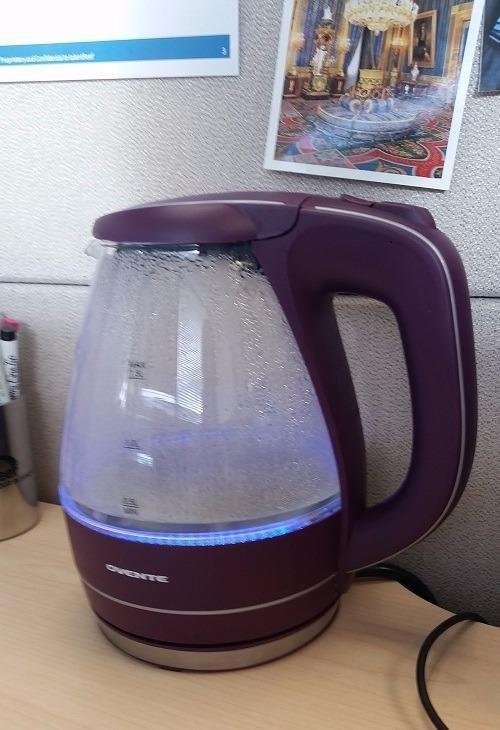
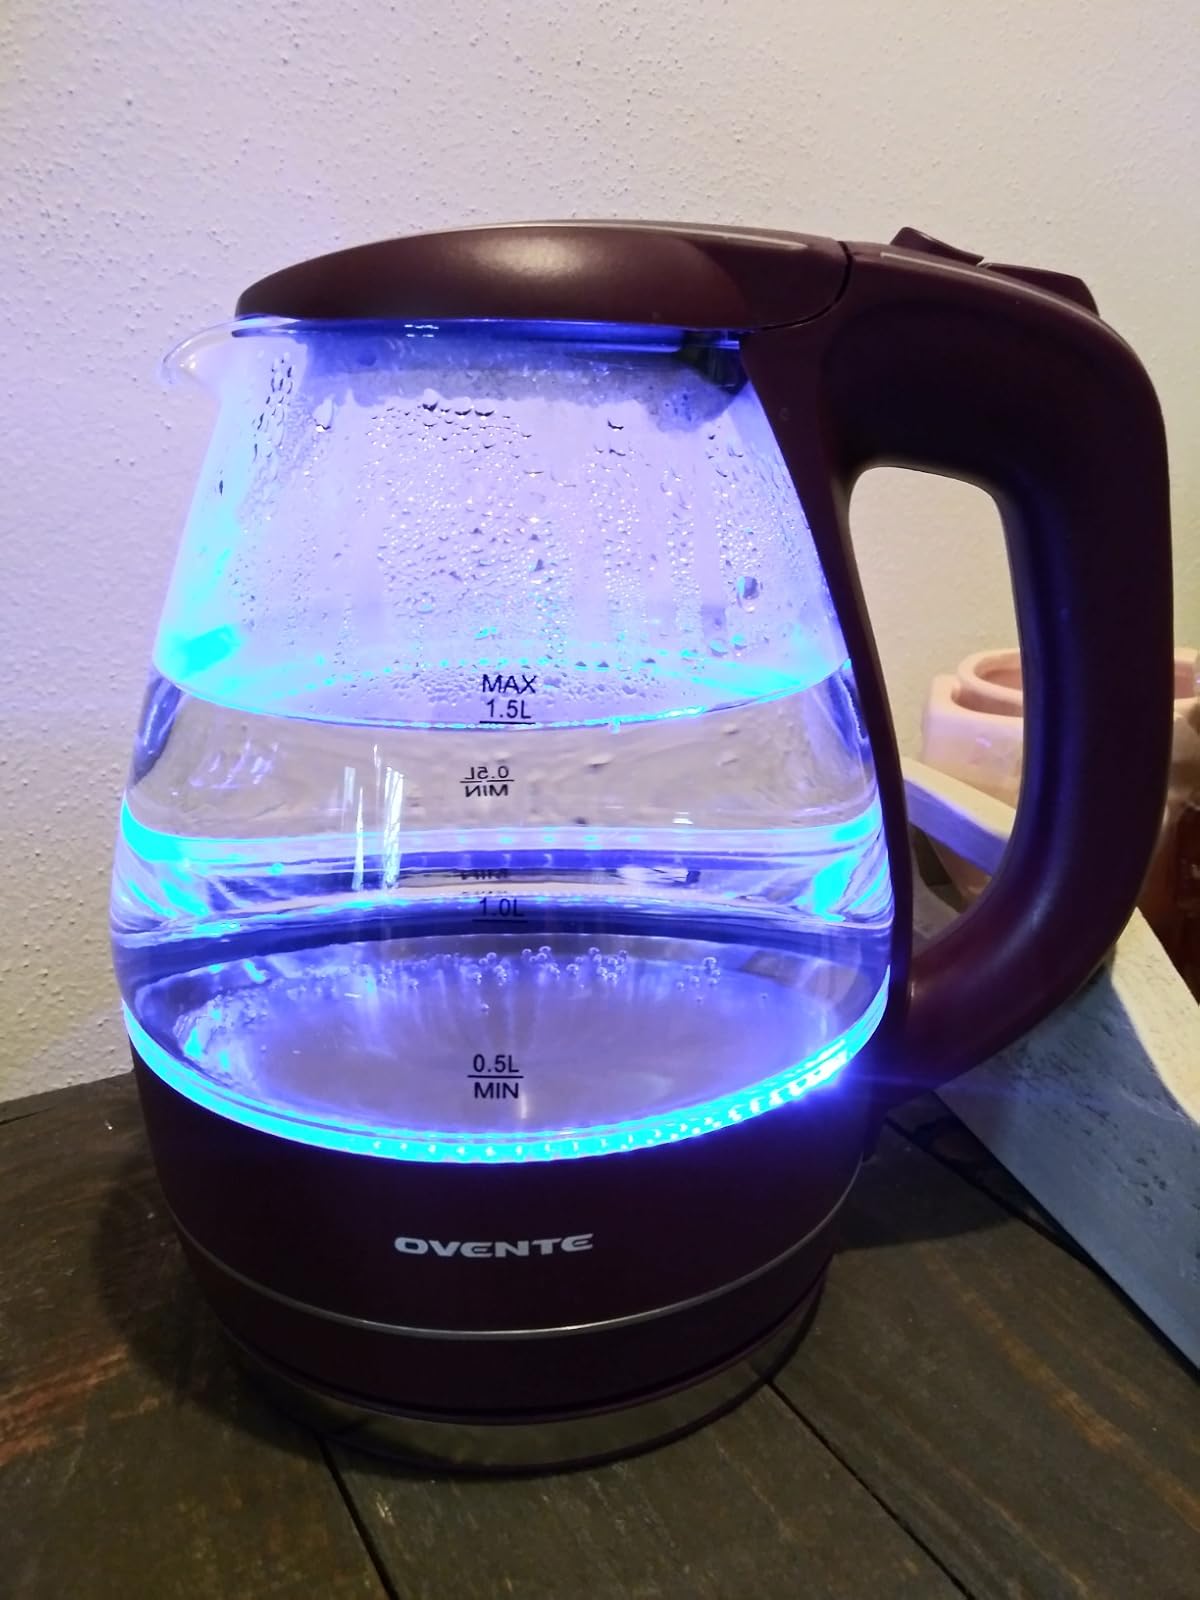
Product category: items_kettle
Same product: yes